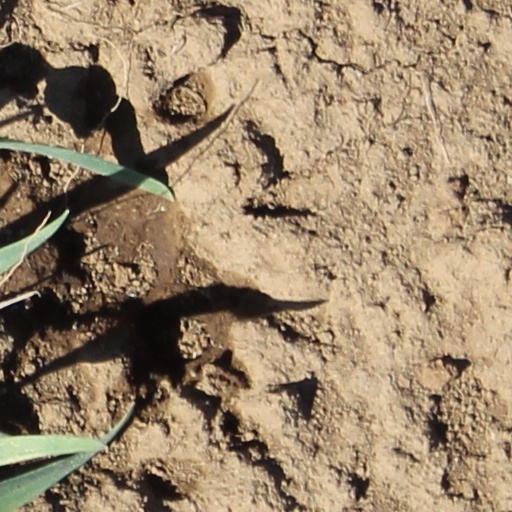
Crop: wheat